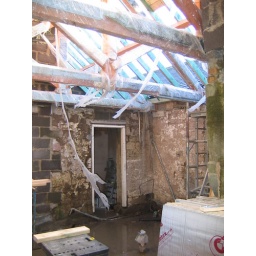
I'm standing in the dining area looking across the kitchen towards the new entrance hall.